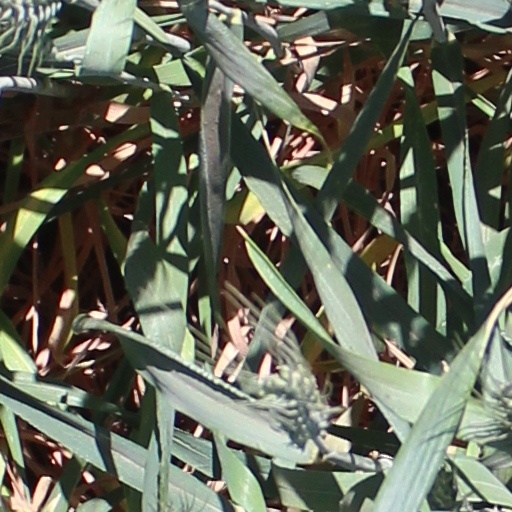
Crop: wheat